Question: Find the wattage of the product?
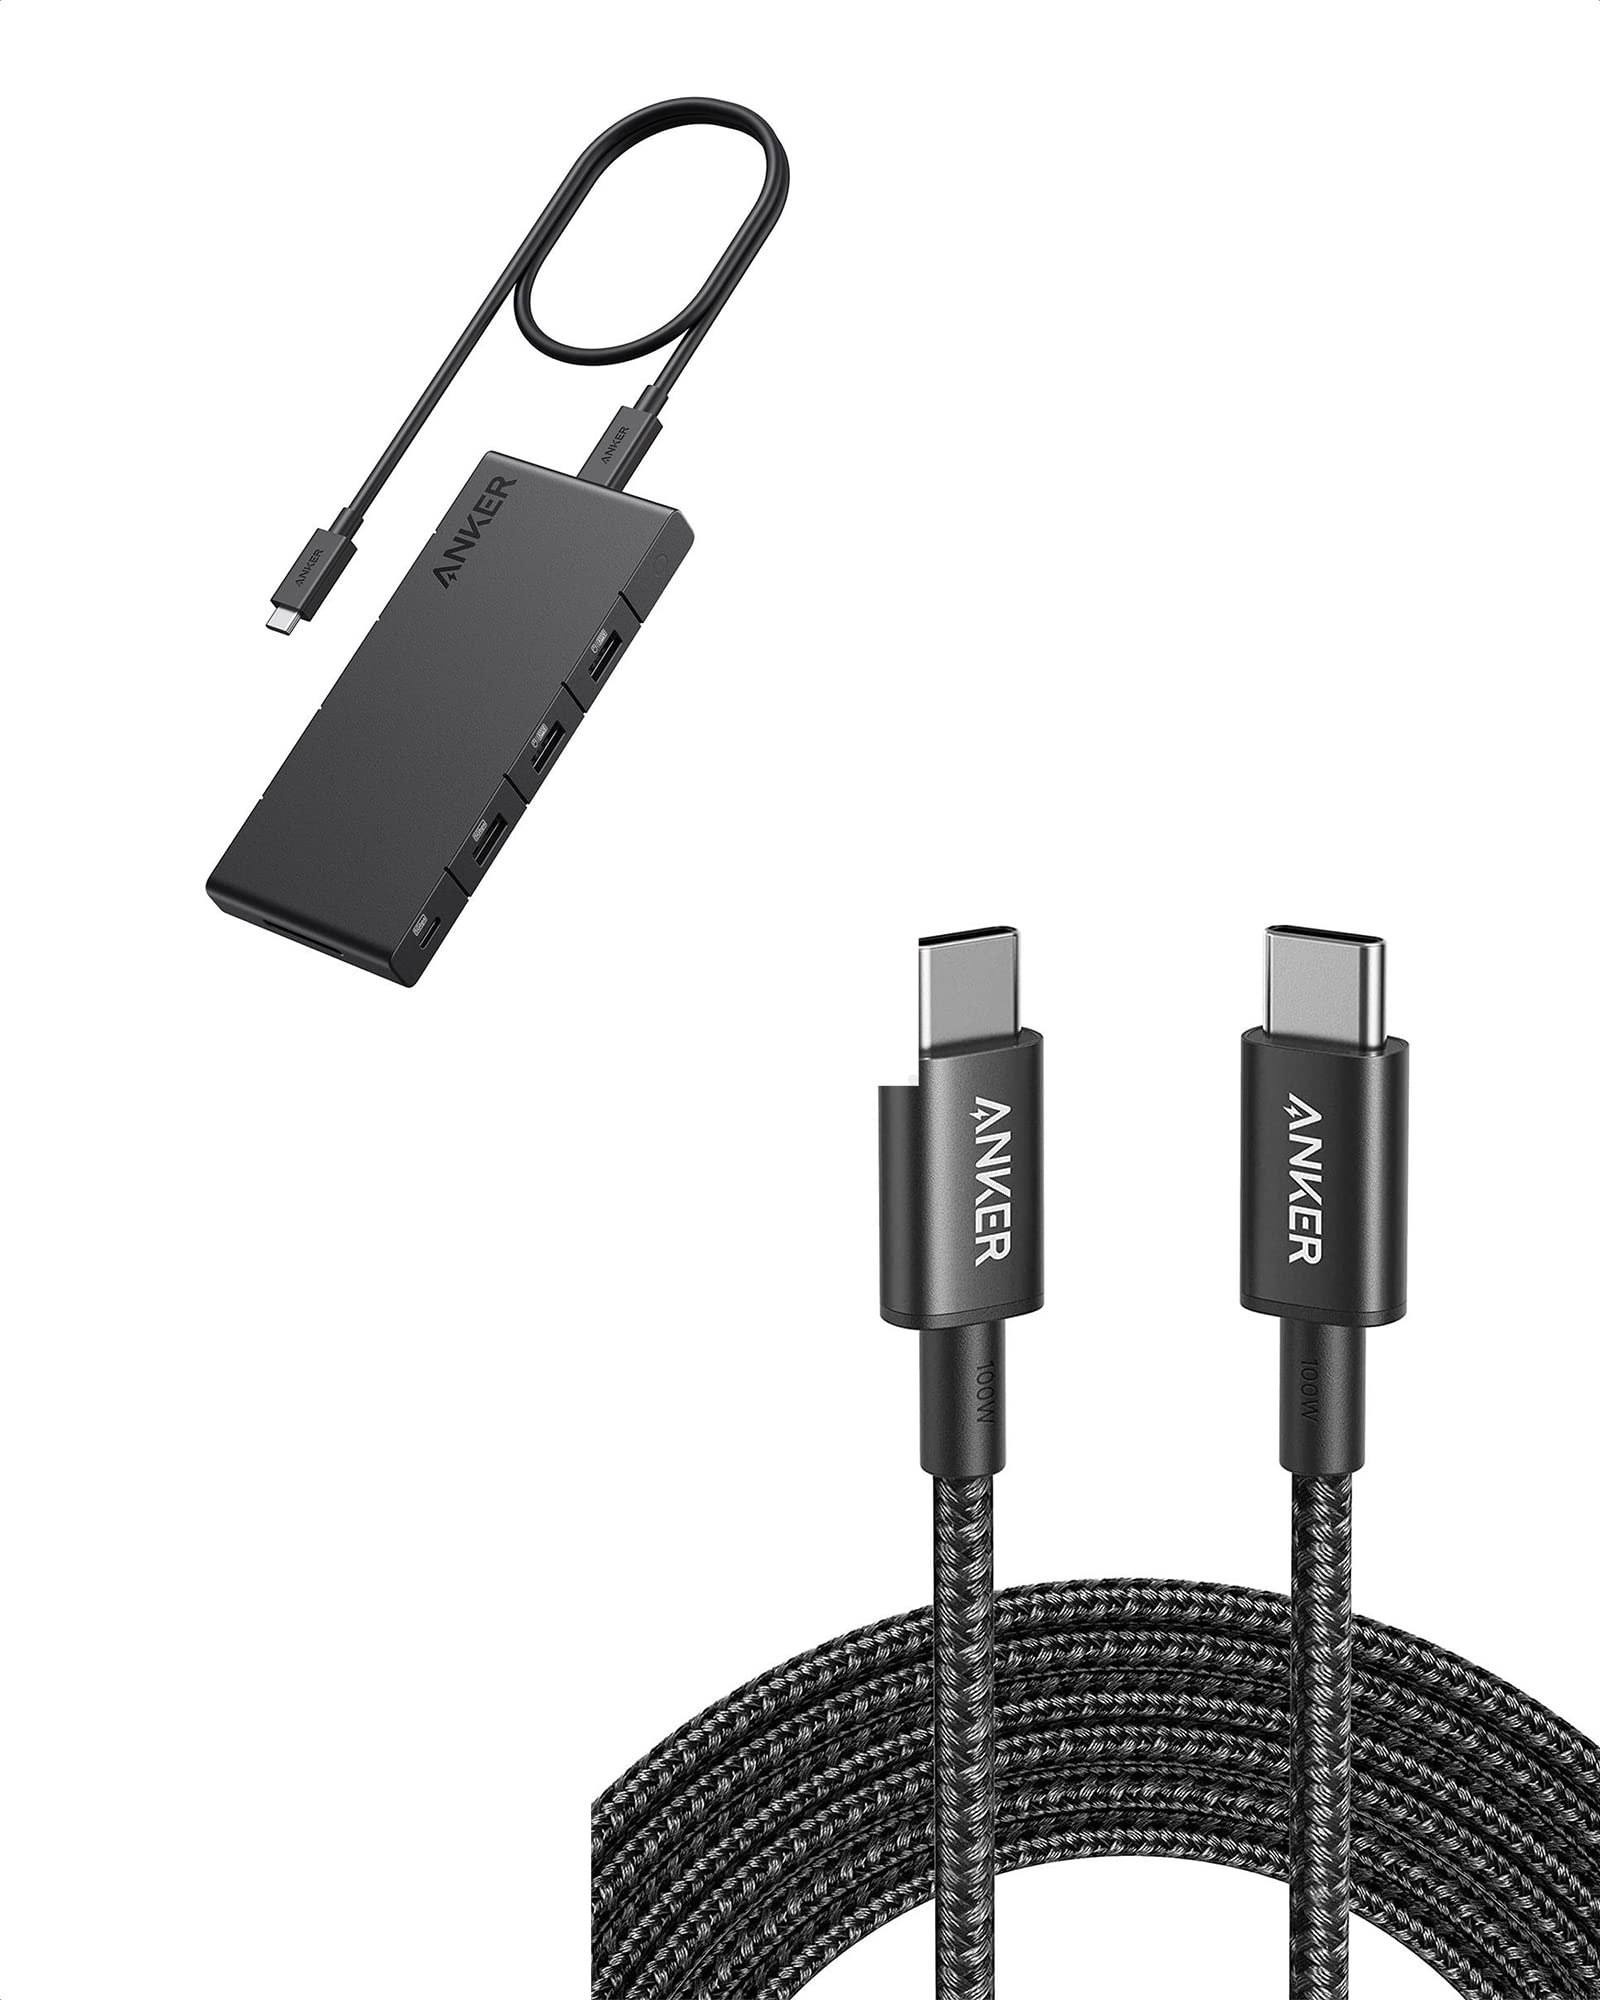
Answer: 100.0 watt